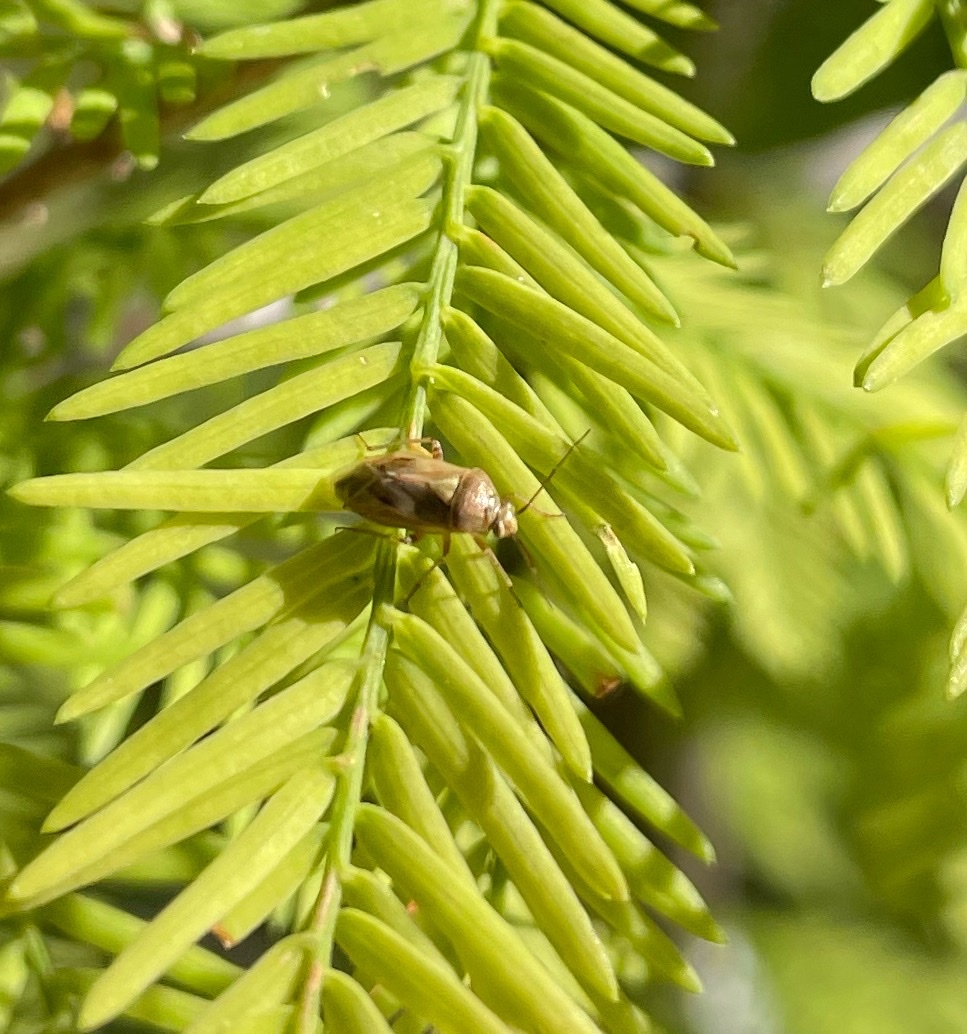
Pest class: lygus_bug